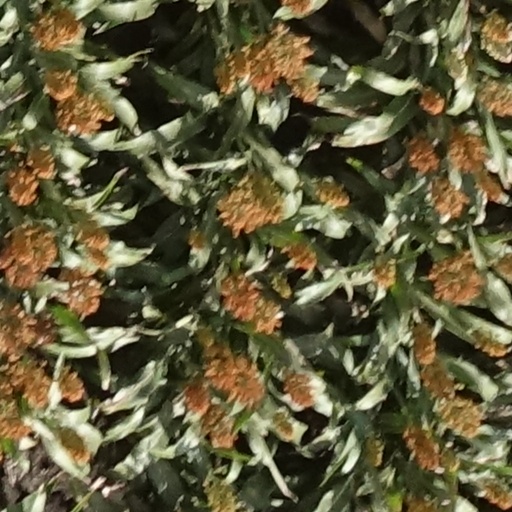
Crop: sorghum